Culture of New Mexico

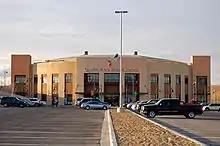
The Santa Ana Star Center

New Mexico holds strong to its Spanish heritage. Old Spanish traditions such zarzuelas and flamenco are popular; the University of New Mexico is the only institute of higher education in the world with a program dedicated to flamenco. Flamenco dancer and native New Mexican María Benítez founded the Maria Benítez Institute for Spanish Arts "to present programs of the highest quality of the rich artistic heritage of Spain, as expressed through music, dance, visual arts, and other art forms". There is also the annual Festival Flamenco Internacional de Alburquerque, where native Spanish and New Mexican flamenco dancers perform at the University of New Mexico; it is the largest and oldest flamenco event outside of Spain.